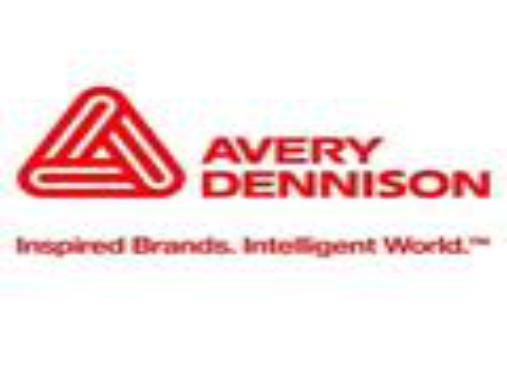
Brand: avery dennison-1
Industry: Others